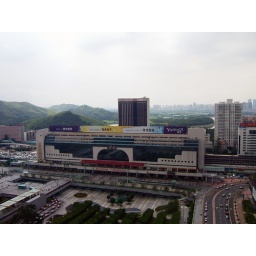
The transportation building in Shenzhen, include trains, coach and underground.  ShenZhen, China